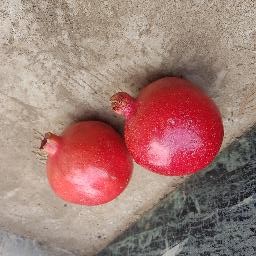
Fruit: Pomegranate
Quality: Good